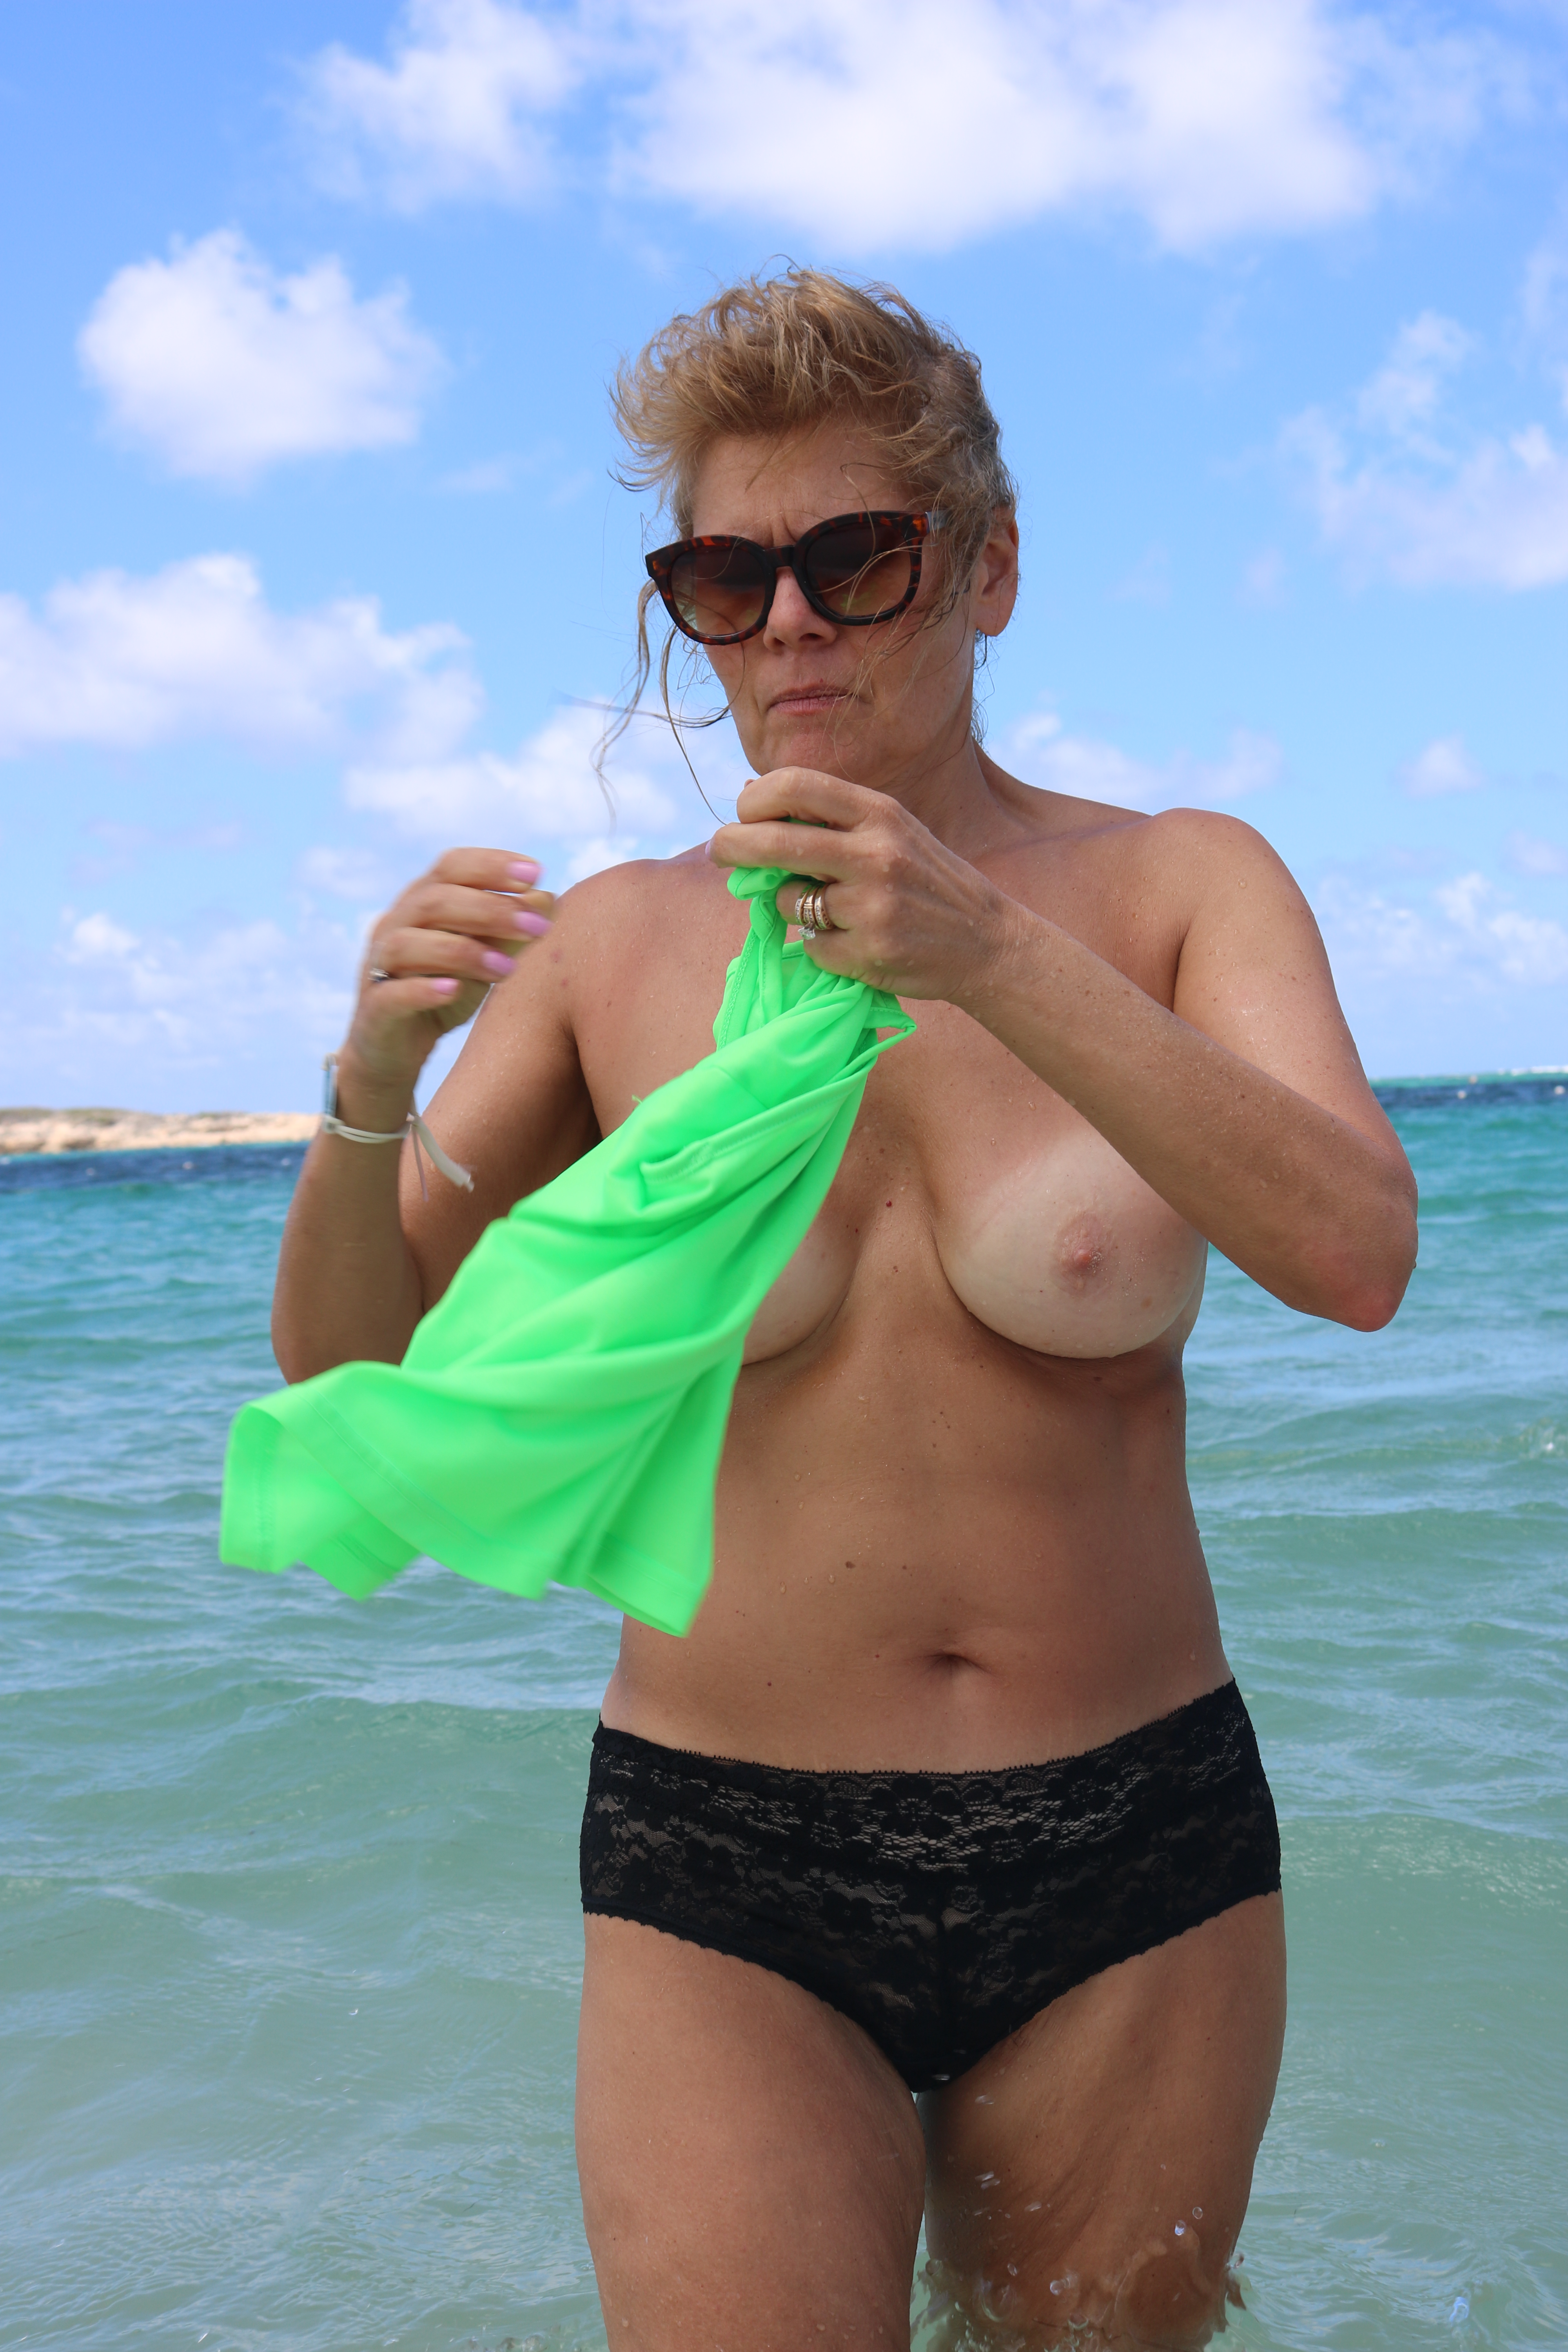
panties, breasts, green top, underwear, woman, glasses, water, sky, hand, cloud, muscle, sunglasses, leg, goggles, azure, vision care, swimwear, People on beach, trunks, eyewear, thigh, beach, chest, waist, trunk, abdomen, leisure, happy, brassiere, recreation, Barechested, underpants, fun, undergarment, swimsuit bottom, navel, swimsuit top, event, holiday, lake, sun tanning, ocean, tropics, lingerie, personal protective equipment, briefs, tourism, vacation, horizon, caribbean, sea